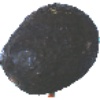
Label: Avocado ripe 1